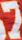
Number: 7